Grimke-Fraser Tenements

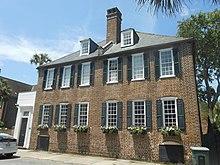
The Grimke-Fraser Tenements are at 55 King Street in Charleston, South Carolina.

The Grimke-Fraser Tenements were built in about 1762 on land that Frederic Grimke purchased in 1747. The thick brick wall that divides the house into two halves and which projects through the roof is evidence of the house's early use as a rental property made of two side-by-side units.